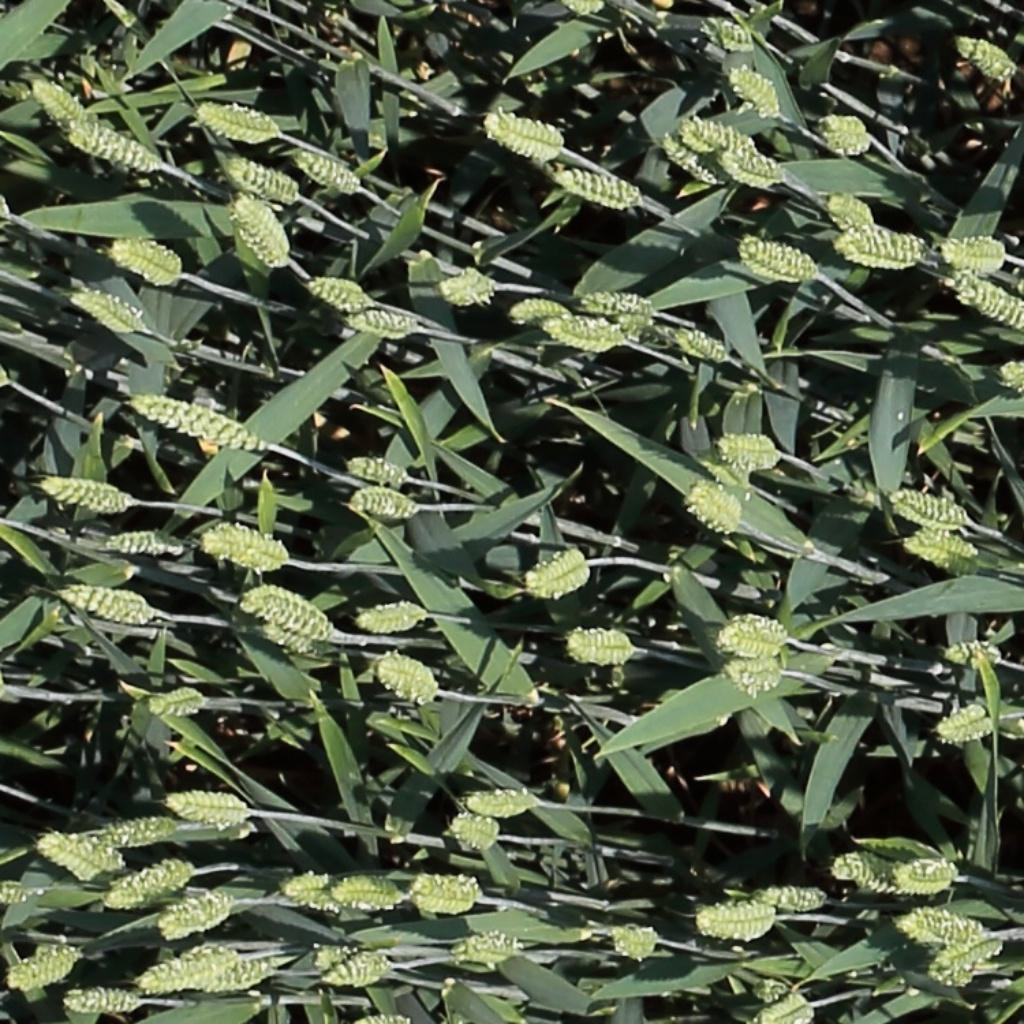
Country: Switzerland
Location: Usask
Wheat development stage: Filling